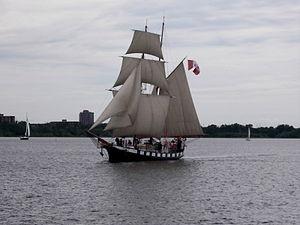
Le STV Black Jack est un brick-goélette canadien. Il est exploité par la Bytown Brigantine, Inc, un organisme de bienfaisance de la jeunesse d'Ottawa. Il navigue comme navire-école sur la rivière des Outaouais, entre le Yacht Club d'Ottawa etQuyon. Son sister-ship, le STV Fair Jeanne, est également utilisé par ce même organisme sur les Grands Lacs.